Shojae Khalilzadeh

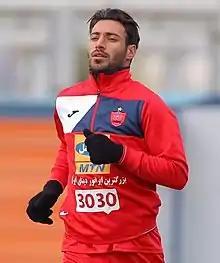

Shojae Khalilzadeh (born 14 May 1989) is an Iranian professional footballer who plays as a centre-back for Persian Gulf Pro League club Tractor and Iran national team. He is known for his pace, artistic tackles and positional sense.